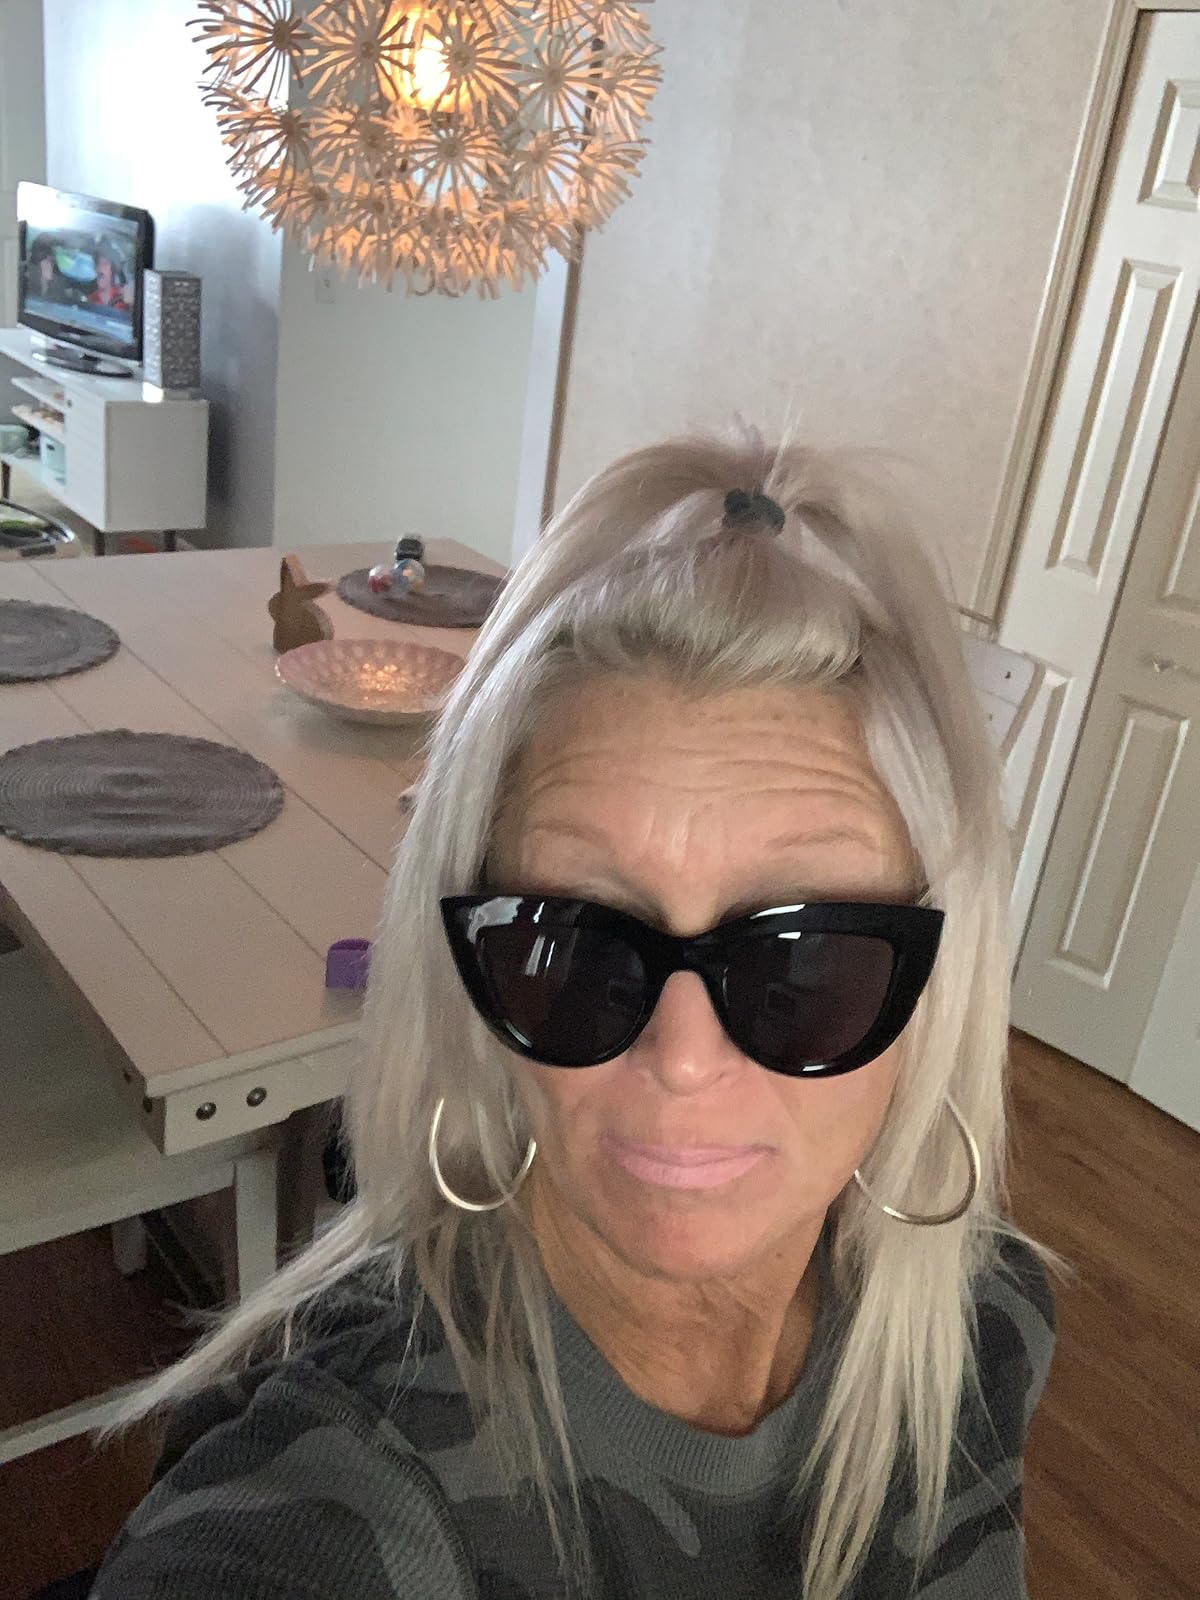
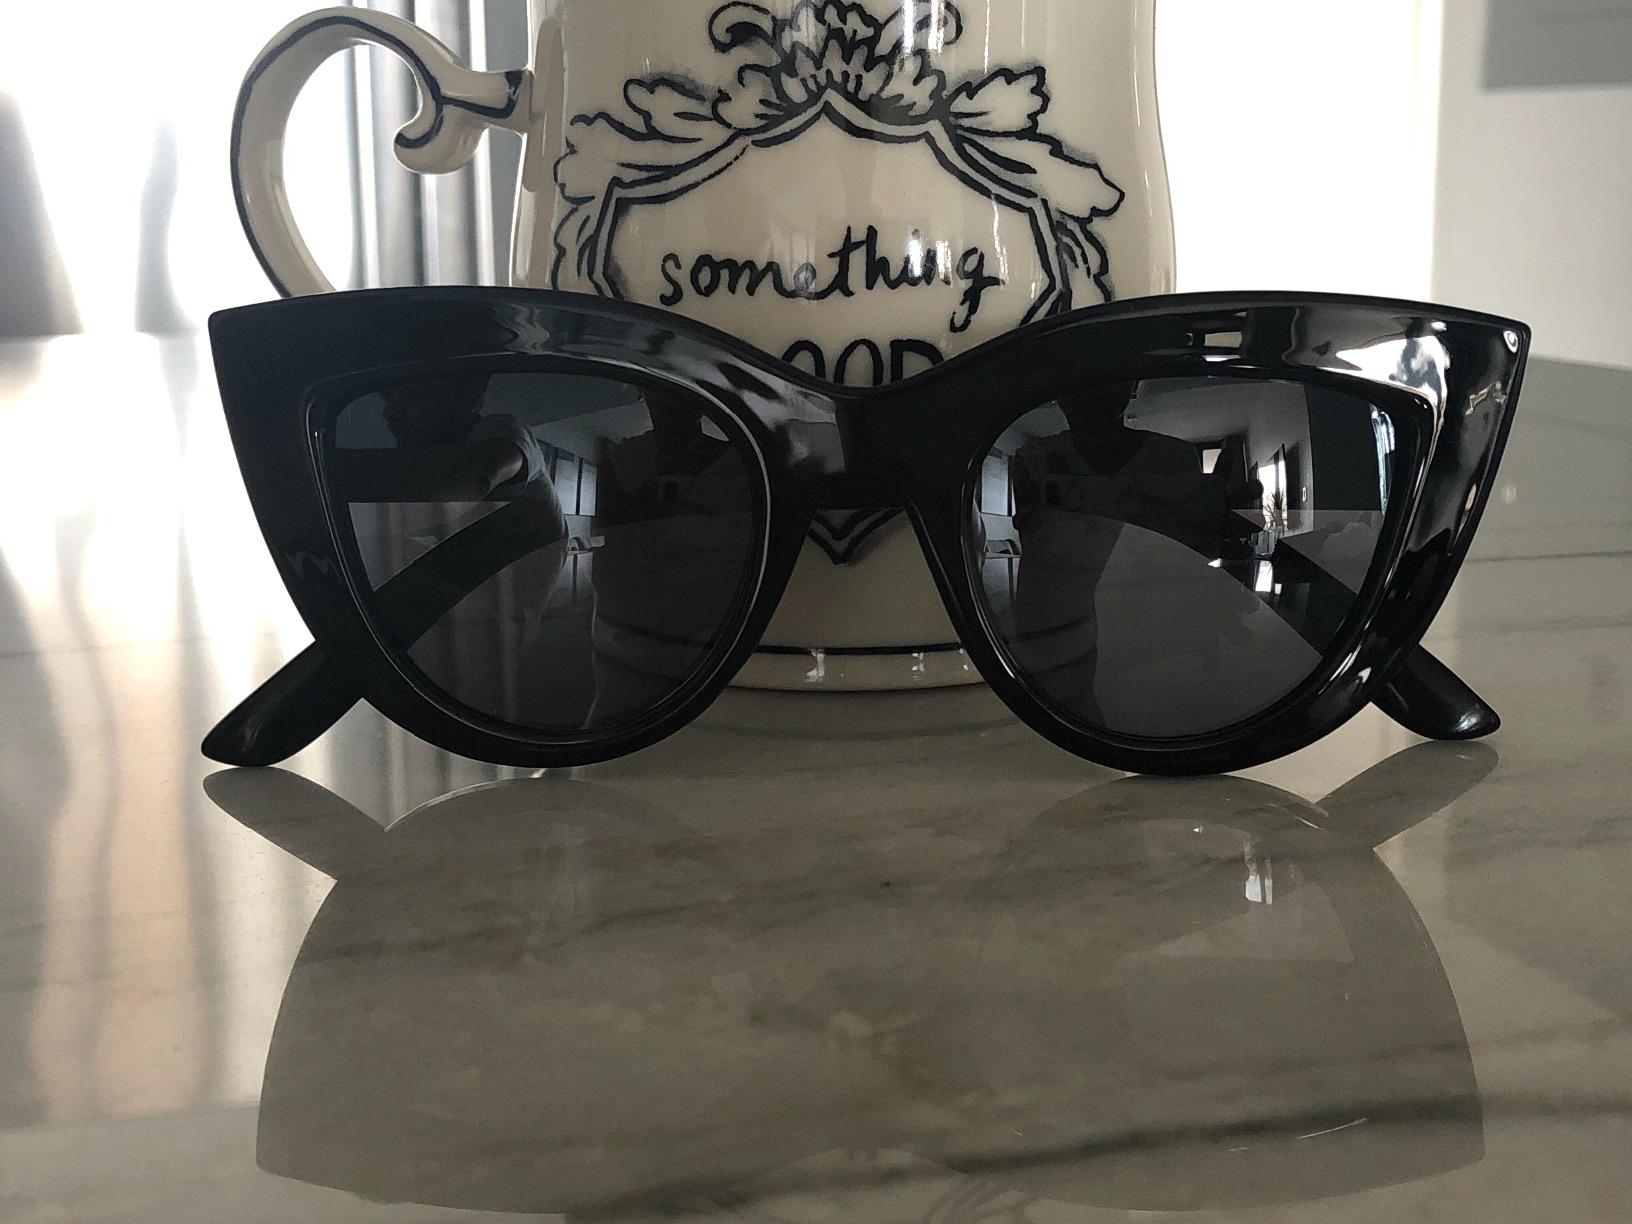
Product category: accessories_sunglasses
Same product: yes